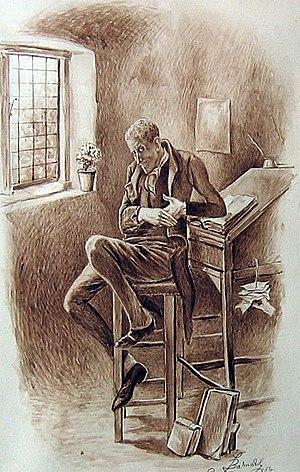
David Copperfield ou L'Histoire, les aventures et l'expérience personnelles de David Copperfield le jeune API : [ˈdeɪ.vɪd ˈkɒ.pə.ˈfiːld]) est le huitième roman de Charles Dickens et le premier de cet auteur à présenter un narrateur à la première personne. Il a été publié en vingt numéros et dix-neuf parutions, par Bradbury and Evans, entre 1849 et 1850, avec des illustrations de Hablot Knight Browne, dit Phiz.
Frederick Barnard, né le 16 mai 1846 et mort le 28 septembre 1896, est un illustrateur, caricaturiste et peintre de genre anglais victorien. Il est connu pour son travail sur les romans de Charles Dickens publiés entre 1871 et 1879 par Chapman et Hall
Uriah Heep est un personnage de David Copperfield, roman de Charles Dickens publié en 1849.